San Bernardino train disaster

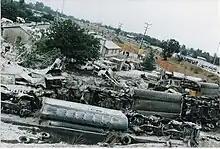
Locomotives

The conductor, head-end brakeman, and two residents were killed in the wreck. Seven houses on the street immediately next to the tracks were demolished by the wreck, as were the lead locomotives and all of the freight cars. Clerks in Mojave had miscalculated the weight of the train, while the engineer and crew at the head end were unaware that one of the rear helper engines had inoperative dynamic brakes. Hence there was not enough dynamic braking force available to maintain control of train speed during the descent. When the helper engineer realized that the train speed was not being adequately controlled, he made an emergency brake application, which deactivated dynamic braking, resulting in a runaway condition. The train reached a speed of about before jumping the tracks on an elevated curve that had a posted speed limit of next to Duffy Street, sending the head-end locomotives and several cars off the high railroad bed and into houses on the street below, completely demolishing them.